Swedish Royal Academies

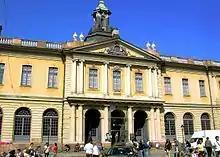
Swedish Stock Exchange building, home to the Swedish Academy

The Royal Academies are independent organizations, founded on Royal command, that act to promote the arts, culture, and science in Sweden. The Swedish Academy and Academy of Sciences are also responsible for the selection of Nobel Prize laureates in Literature, Physics, Chemistry, and the Prize in Economic Sciences. Also included in the Royal Academies are scientific societies that were granted Royal Charters.